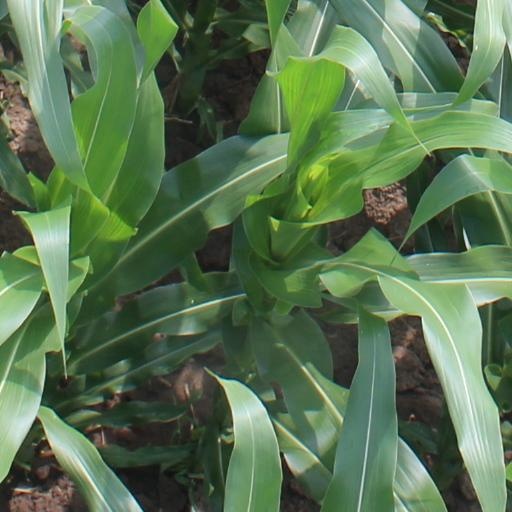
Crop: maize; corn